Shaike Ophir

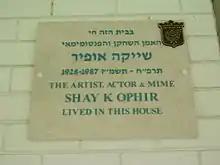
Sign at Ophir's house in Tel Aviv

Ophir was married twice and had four children, two from each spouse. His daughter, Karin Ophir, is also an actress.